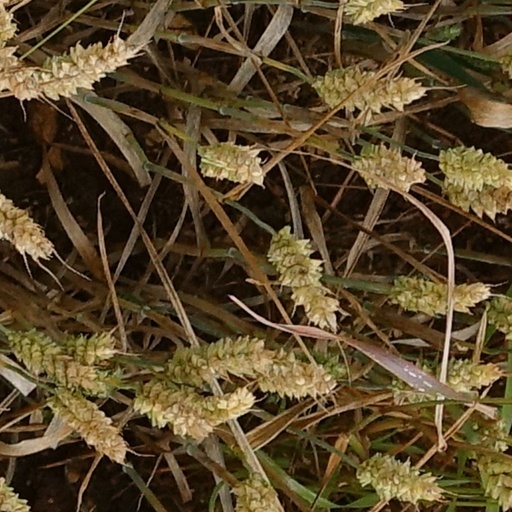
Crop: wheat